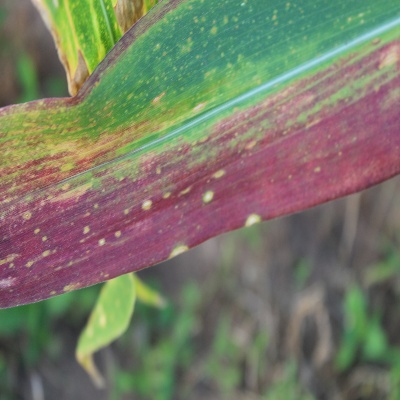
Crop: Maize
Condition: leaf spot